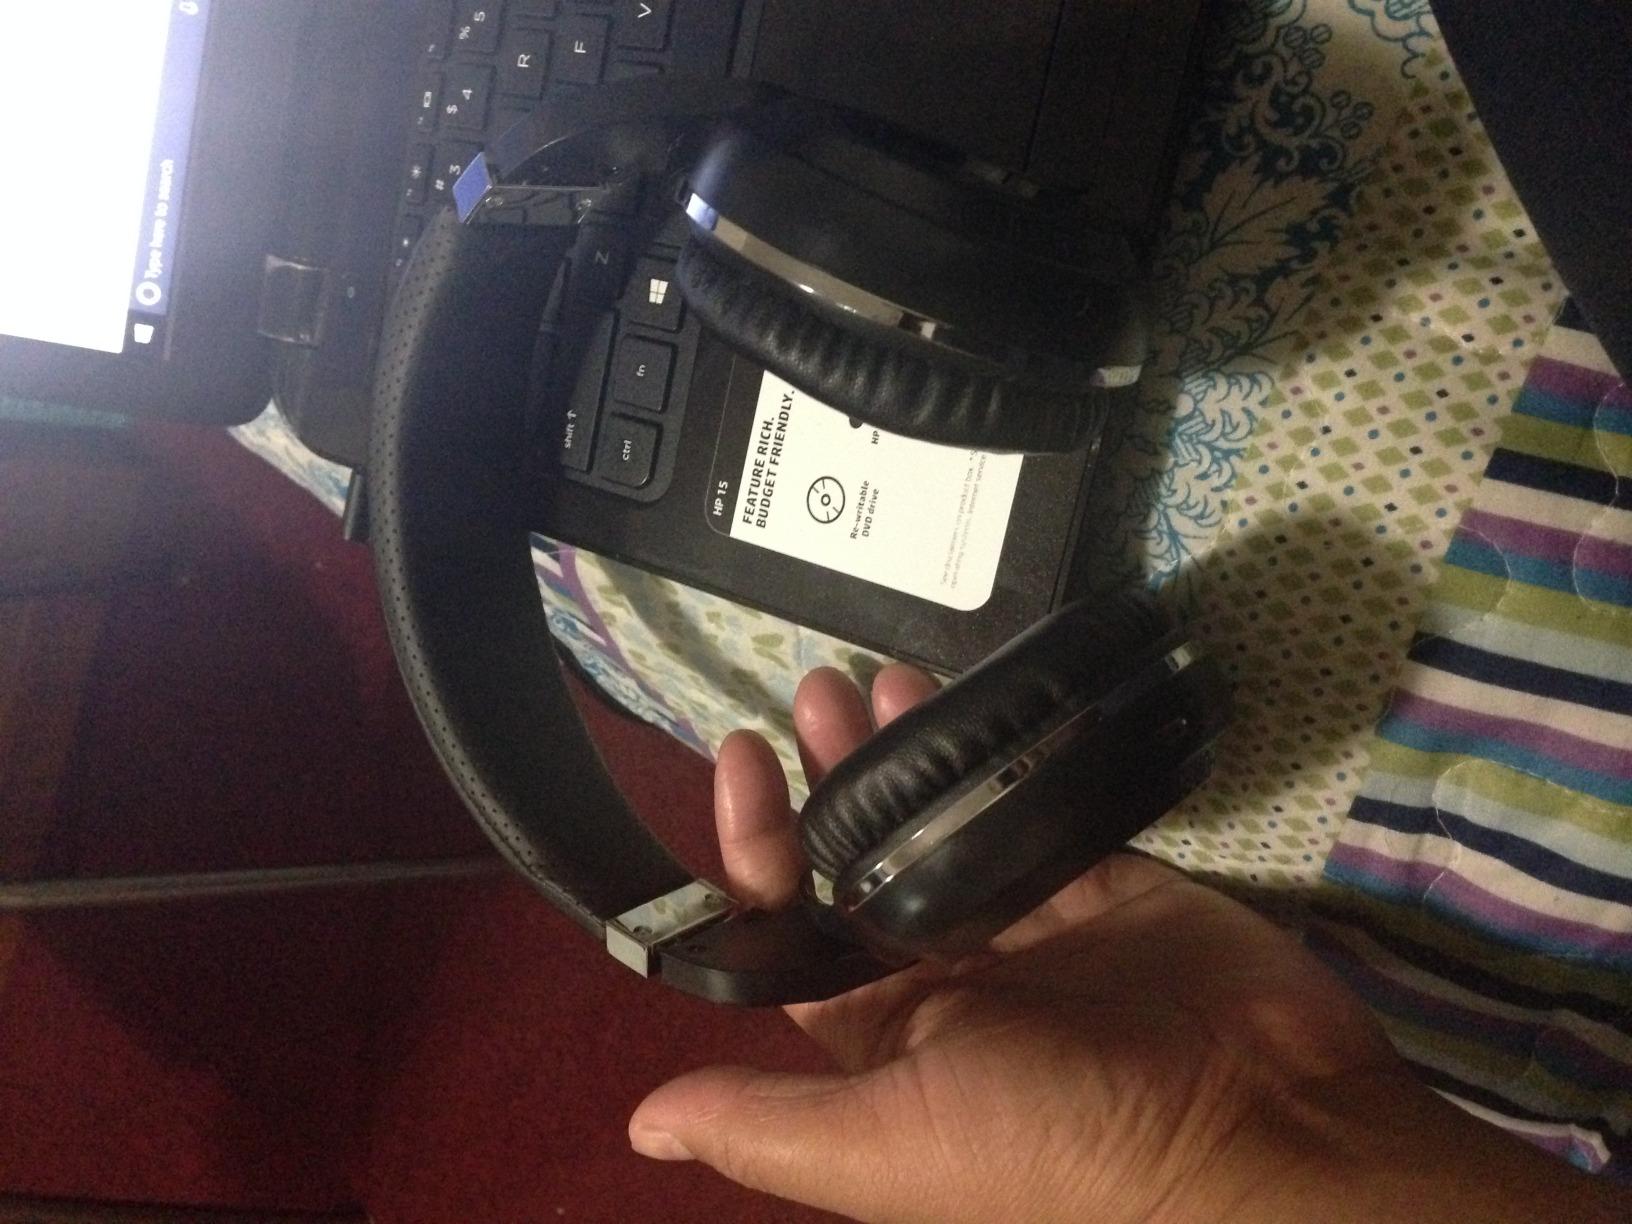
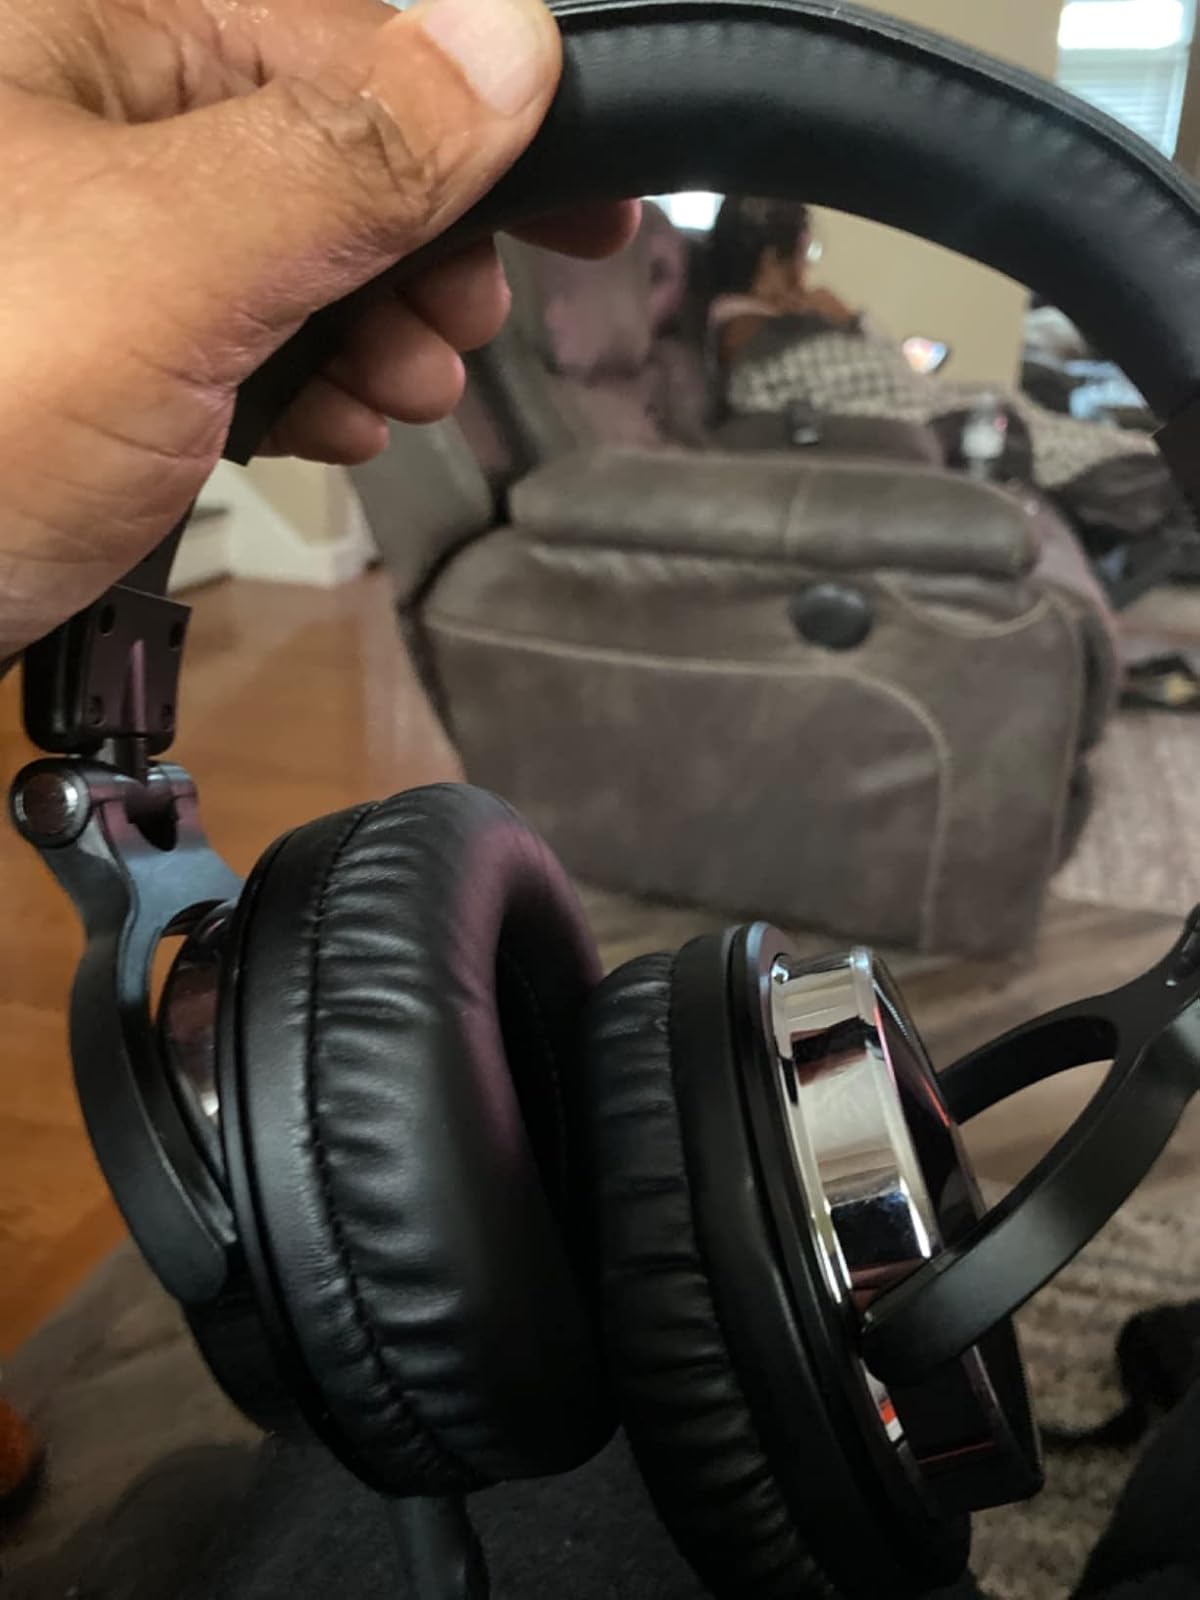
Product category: headphones
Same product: no